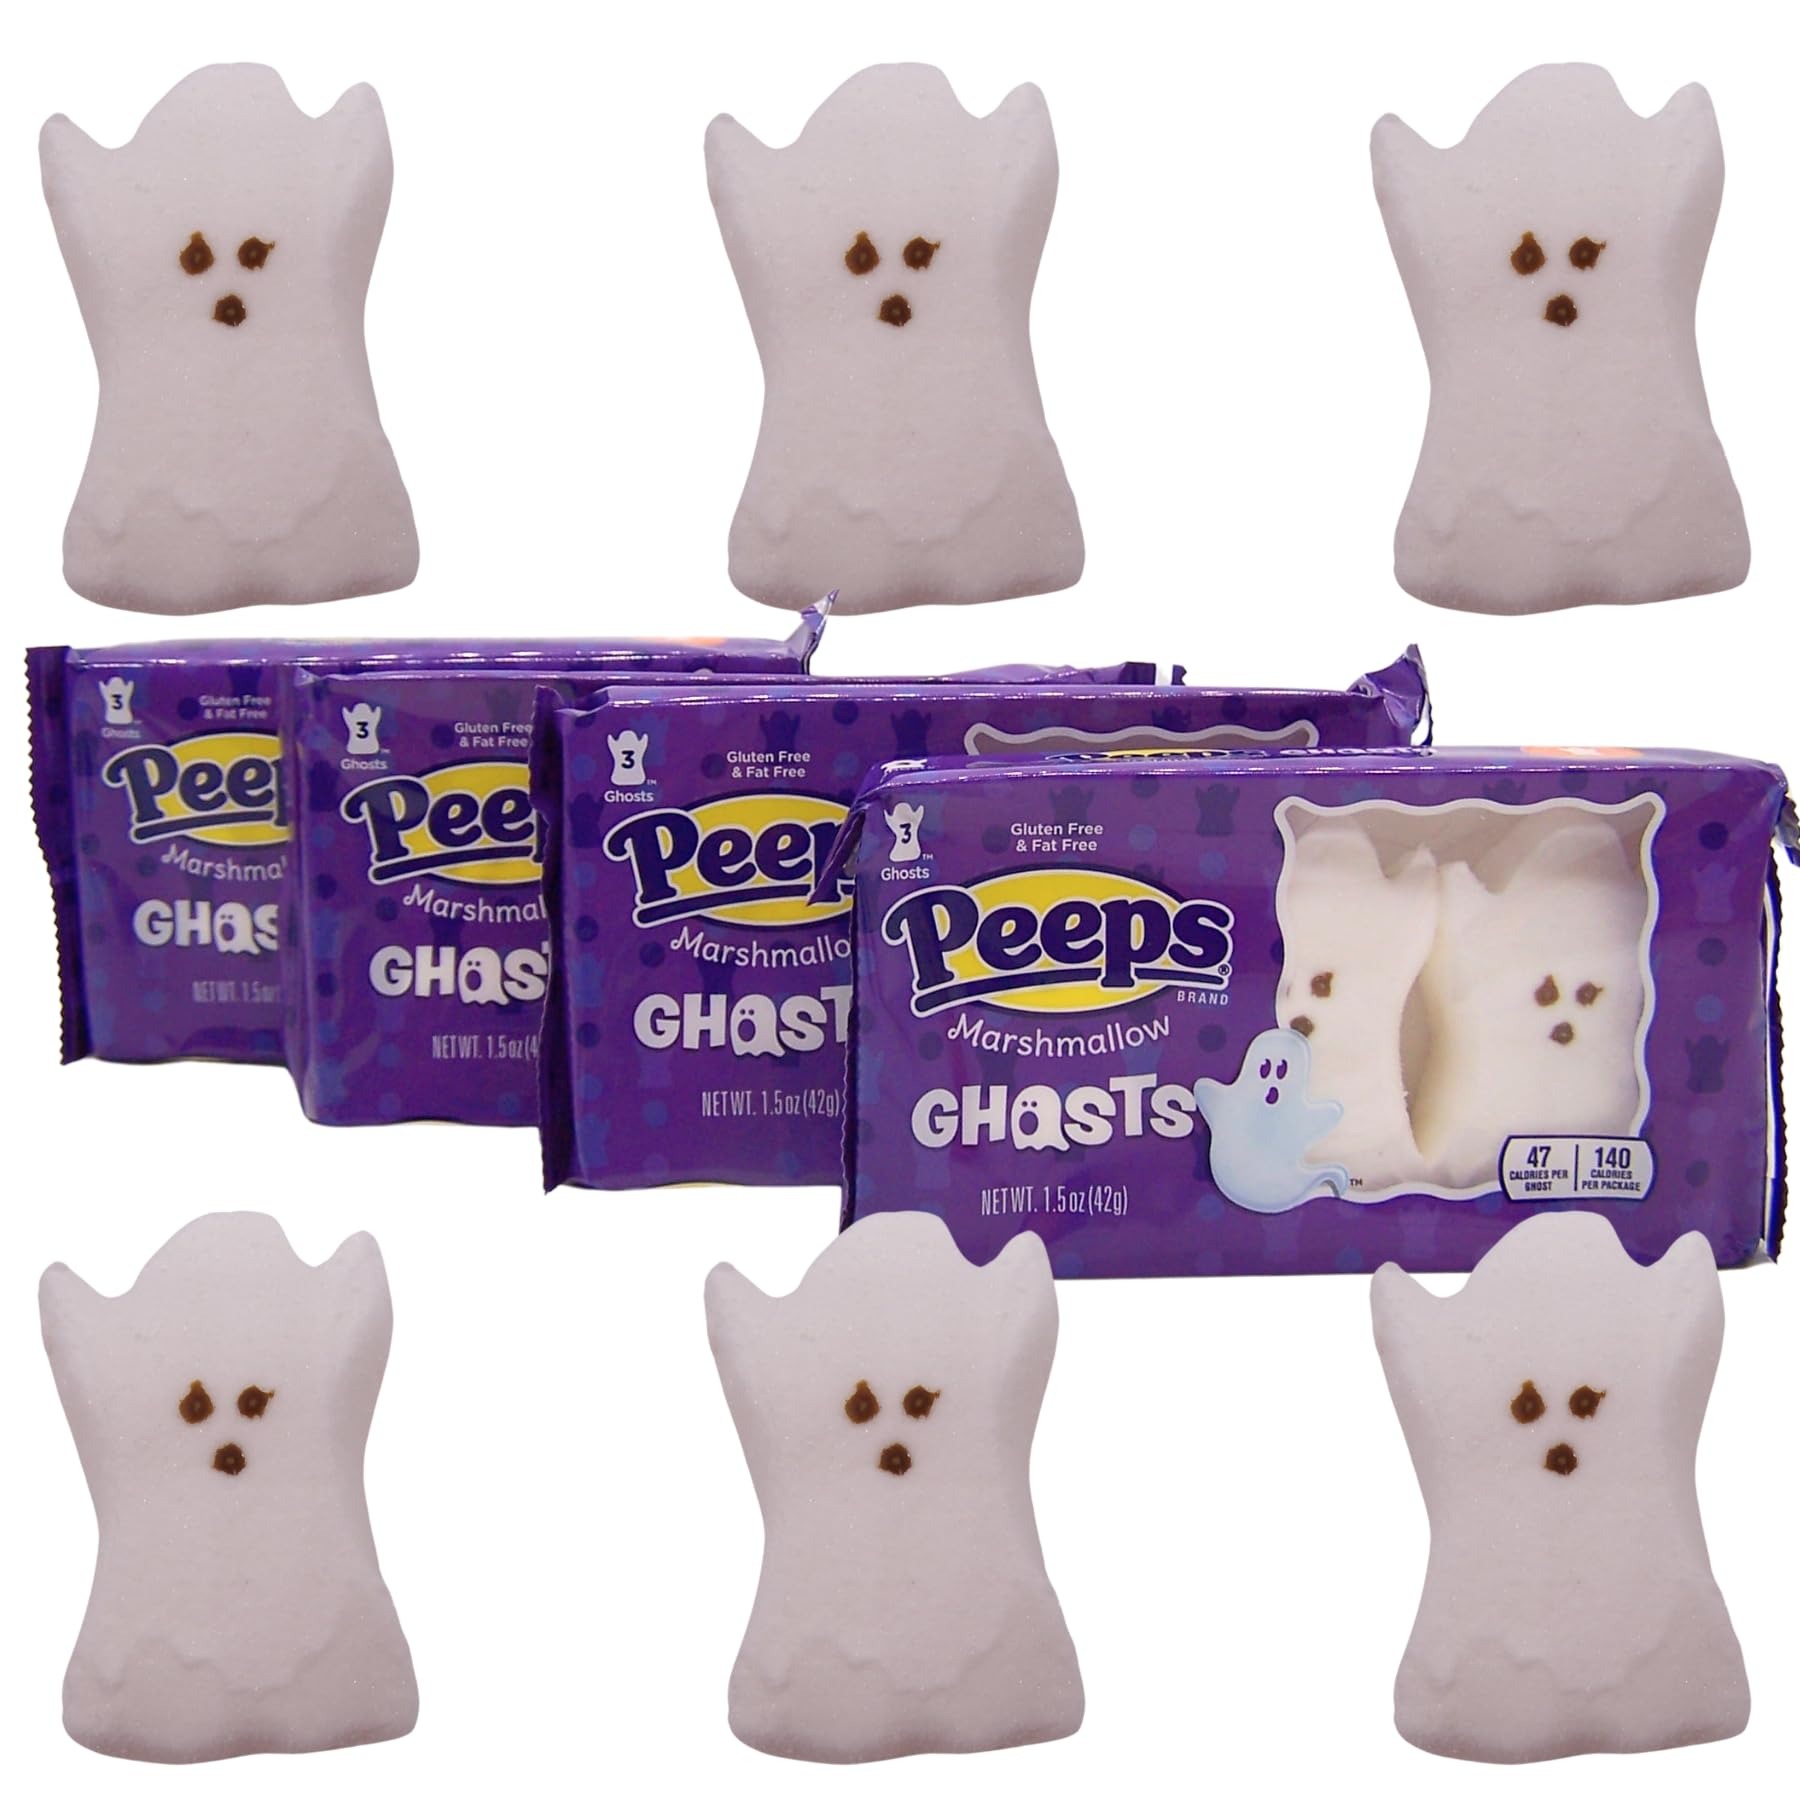
Item Name: Peeps Marshmallow Candy Ghosts, Halloween & Fall Candy, Halloween Basket Stuffers, Dessert Toppings, Pack of 4, 1.5 Ounces
Bullet Point 1: Ghost Shaped Peeps Marshmallow Candy Bundle Comes with 4 Packs of Ghosts and Each Package Includes 3 Pieces for a Total of 12 Marshmallows
Bullet Point 2: Bake and Decorate with These Ghost Peeps to Add a Spooktacular Touch During the Halloween Season
Bullet Point 3: Great for Sharing with Friends, Family, or Handing out as Halloween Treats
Bullet Point 4: Whether You’re Stocking up for Trick-or-Treaters, Packing Lunch Box Surprises, or Simply Indulging in Some Seasonal Snacking, these Ghost Peeps are a Fun and Festive Choice
Bullet Point 5: Celebrate the Season with a Touch of Marshmallow Magic and let These Ghostly Treats Bring a Smile to Your Face and a Dash of Spooky Sweetness to your Halloween!
Product Description: Ghost Shaped Peeps Marshmallow Candy Bundle Comes with 4 Packs of Ghosts and Each Package Includes 3 Pieces for a Total of 12 Marshmallows Bake and Decorate with These Ghost Peeps to Add a Spooktacular Touch During the Halloween Season Great for Sharing with Friends, Family, or Handing out as Halloween Treats Whether You’re Stocking up for Trick-or-Treaters, Packing Lunch Box Surprises, or Simply Indulging in Some Seasonal Snacking, these Ghost Peeps are a Fun and Festive Choice Celebrate the Season with a Touch of Marshmallow Magic and let These Ghostly Treats Bring a Smile to Your Face and a Dash of Spooky Sweetness to your Halloween!
Value: 4.0
Unit: Count

Price: 6.67